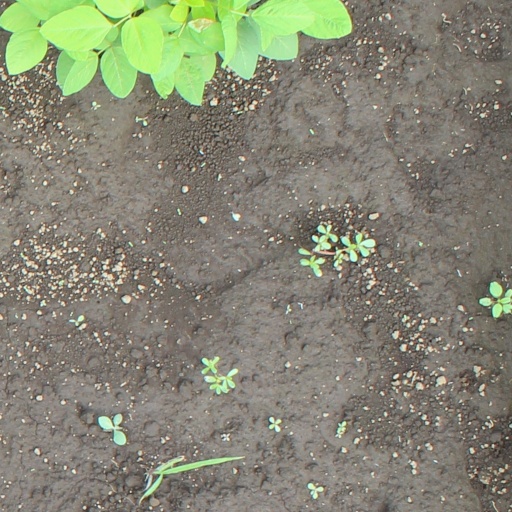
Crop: soybean